Ushuru F.C.

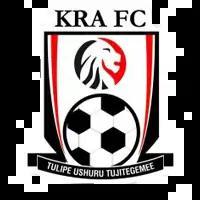

Ushuru Football Club is a Kenyan football club based in Nairobi. They play their home games at the Public Service Grounds, which have a capacity of 5,000.